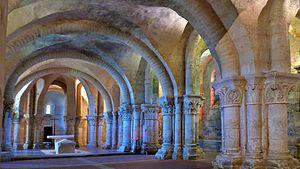
L'architecture romane est le premier grand style créé au Moyen Âge en Europe après le déclin de la civilisation gréco-romaine. Son développement est pleinement établi vers 1060 mais les premiers signes de mutation sont différents suivant les régions et il n'y a pas de consensus sur une date des débuts qui vont du VIᵉ au XIᵉ siècle. L'architecture gothique est le style qui lui succède progressivement à partir du XIIe siècle.Le dynamisme monastique, de profondes aspirations religieuses et morales, la spiritualité des routes de pèlerinages dans une Europe rendue à la paix président à la naissance de l'art roman et contribuent à en faire un style vraiment neuf et doué d'une profonde originalité. La volonté de libérer l'Église de la tutelle de pouvoirs séculiers, les croisades, la reconquête chrétienne en Espagne avec l'effondrement du califat de Cordoue, la disparition du mécénat royal ou princier font de l'art roman l'art de toute la chrétienté médiévale.